Charles Erastus Colton

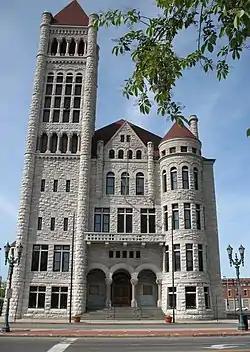
Syracuse City Hall

Charles Erastus Colton was an American architect who worked in Syracuse, New York.